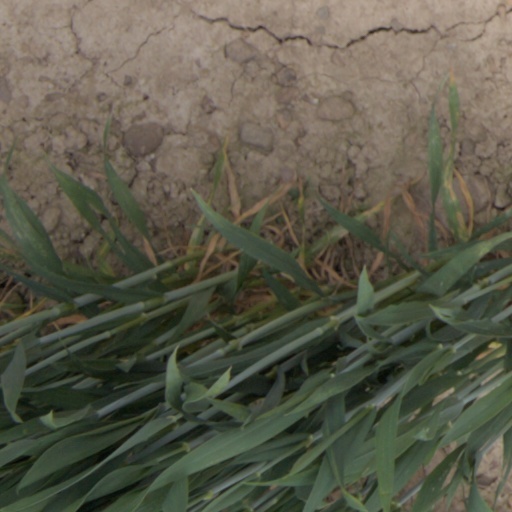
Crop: wheat